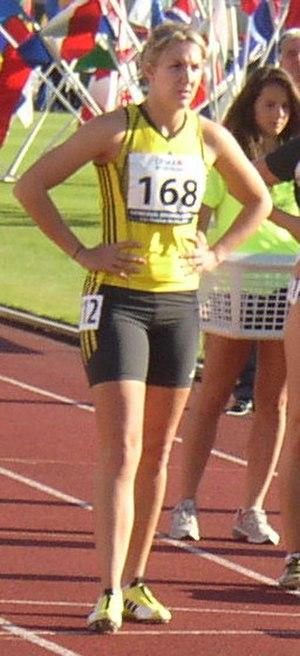
Isabel Le Roux, née le 23 janvier 1987, est une athlète sud-africaine.